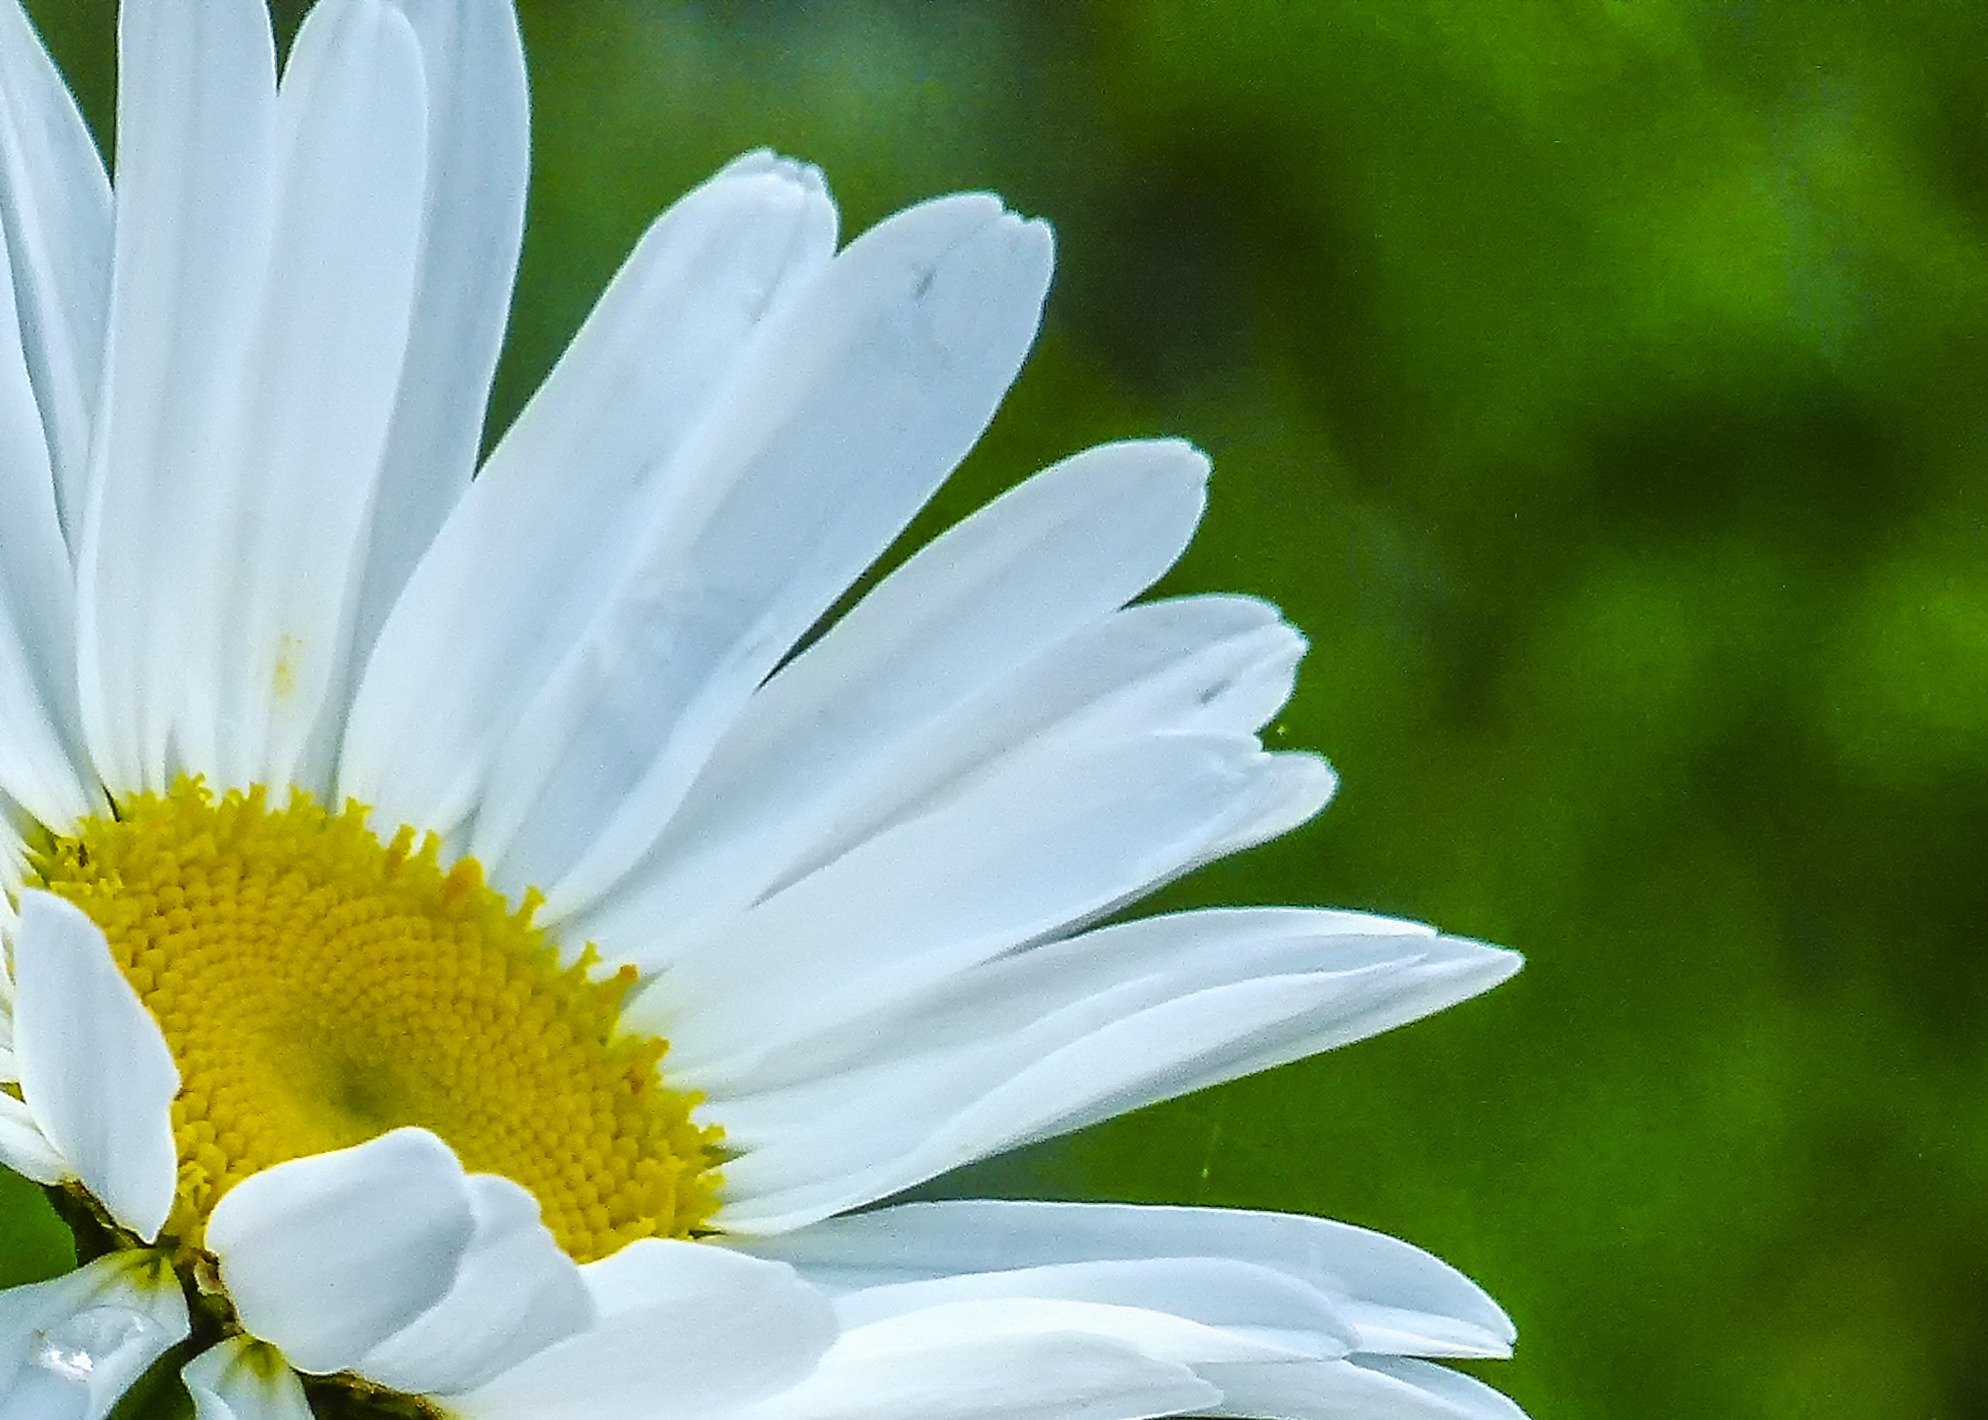
nature, grass, blossom, plant, white, photography, meadow, leaf, flower, petal, bloom, daisy, green, macro, botany, yellow, flora, wild flower, wildflower, close up, wild plant, outside, beautiful, marguerite, macro photography, flowering plant, daisy family, oxeye daisy, plant stem, land plant, marguerite daisy